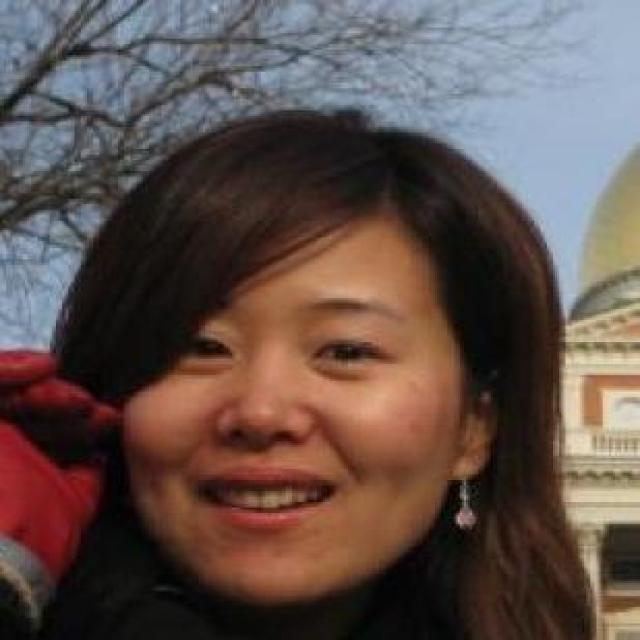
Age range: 21-44